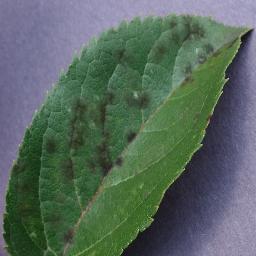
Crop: apple
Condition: scab